Answer in natural language. Consider the 3D positions of the objects in the scene and not just the 2D positions in the image. Is the centerpoint of  bed at a higher height than blue and white striped wooden bed? Choose between the following options: no or yes
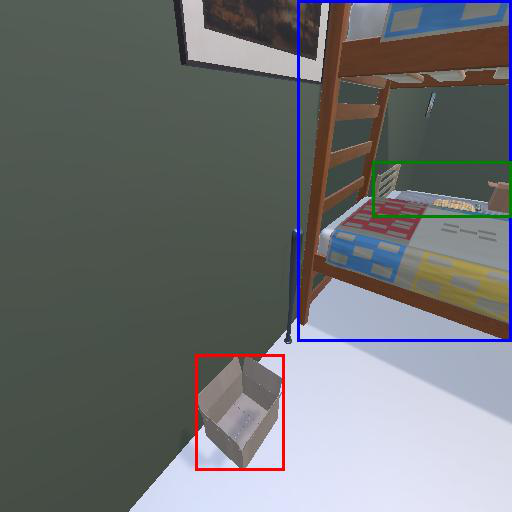
<answer>yes</answer>